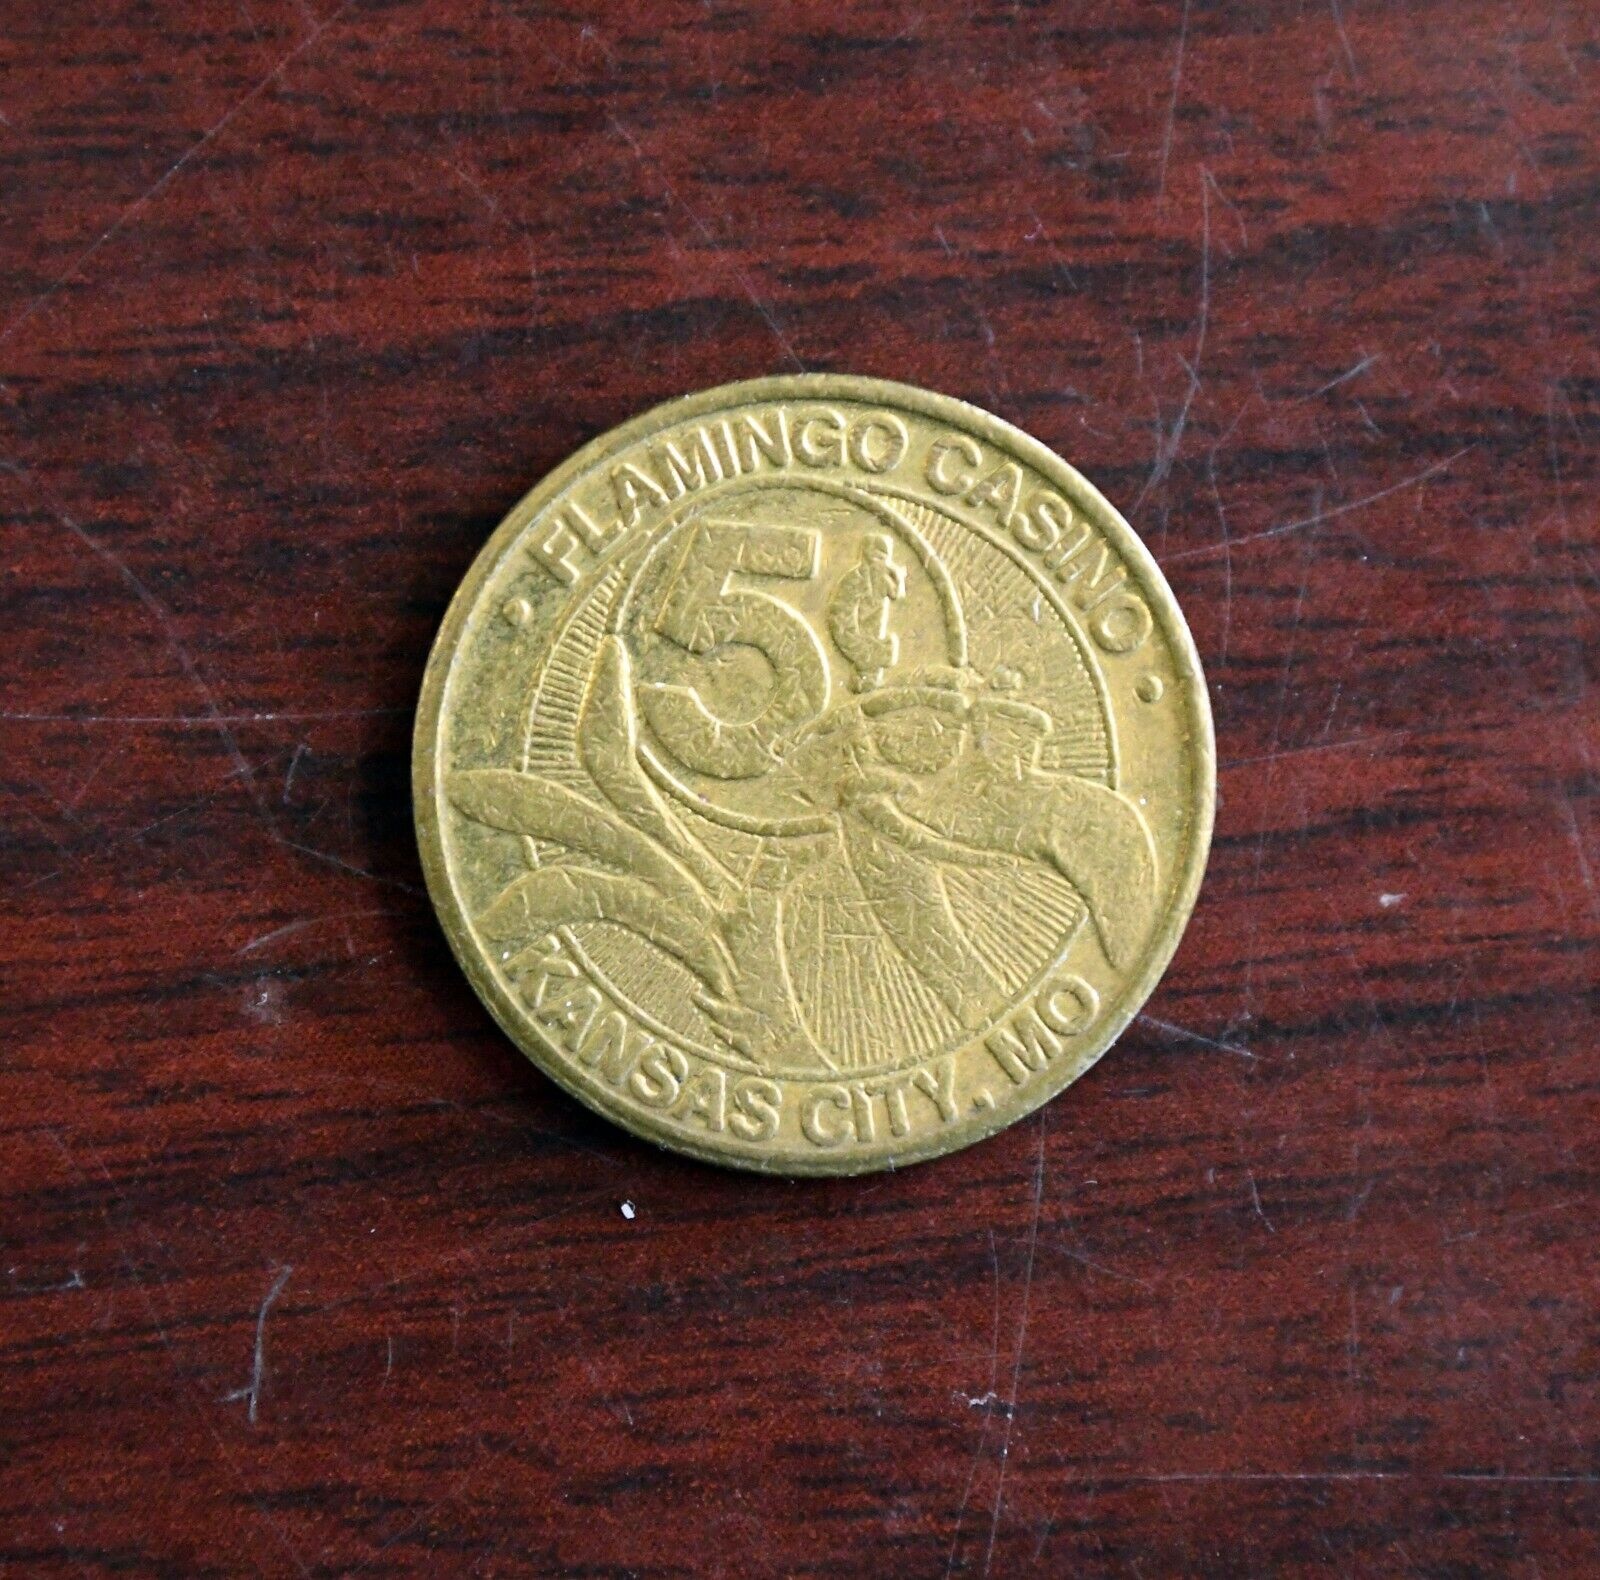
Flamingo Casino Five Cent Slot Gaming Token Kansas City Mo.
Brand: Precious Metals & Gems
Modified Item: No Country/Region of Manufacture: United States Featured Refinements: Game Token Precious Metals & Gems has been a retail / wholesale, full service Jewelry and Coin shop since 1979. We buy overstock, closeouts, over the counter and loan on Jewelry , Coin & Collectibles.We are very happy to have this new media to offer You, Our Customer the same deals that we have been offering our local community for more than 37 years. Terms Of Sale All our items are guaranteed to be 100% genuine, exactly as described and pictured. Please make sure to read the description and view the photo's carefully before bidding. Please ask any question in advance, before bidding or committing to purchase. Shipping Information We will happily combine shipping charges on multiple items purchased. Please wait to pay for multiple purchases until combined into one invoice. Most items are shipped within 1 business day after payment has cleared and are shipped within the US are shipped via USPS. Higher value items and international items are sent via FedEx or Express Mail . Any duties imposed by countries for importing items are the sole responsibility of the buyer. All international customs policies are strictly adhered to and those asking for exceptions will be blocked and reported to EBay. We are Proudly Accredited By .aucCounter a { text-decoration:none; }.aucCounter span:hover { text-decoration:underline; }.aucHiddenCounter { display:none; }.aucCounterOrangeText { color:#FB6D05; font-family:Arial; Font-size:13px; Font-weight:bold; }.aucCounterBlueText { color:#0068ac; Font-family:Arial; Font-size:11px; } Track Page Views With Auctiva's Counter
Category: Toys & Games > Games > Slot Machines